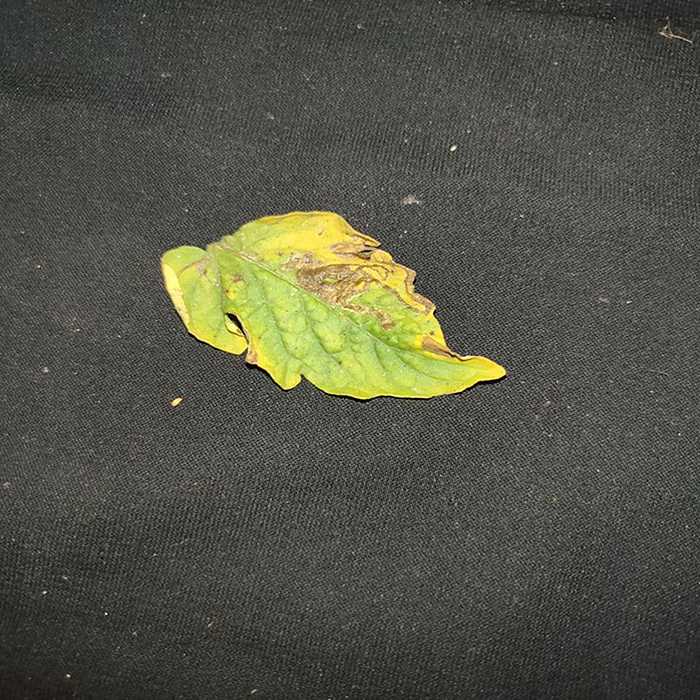
Plant: Tomato
Label: Tomato Bacterial spot